Kamakura period

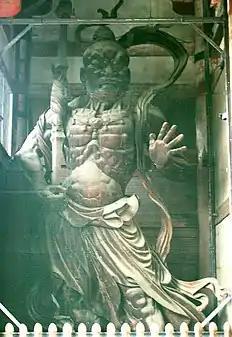
A famous Japanese wooden statue of Tōdai-ji, Nara. It was made by Busshi Unkei in 1203.

Despite a strong beginning, Yoritomo failed to consolidate the leadership of his family on a lasting basis. Intrafamily contention had long existed within the Minamoto, although Yoritomo had eliminated most serious challengers to his authority. When he died suddenly in 1199, his son Minamoto no Yoriie became and nominal head of the Minamoto, but Yoriie was unable to control the other eastern warrior families. By the early 13th century, a regency had been established by Hōjō Tokimasa—a member of the Hōjō clan, a branch of the Taira that had allied itself with the Minamoto in 1180. The head of Hōjō was installed as a regent for the ; the regent was termed the during the period, although later positions were created with similar power such as the and the . Often the was also the and . Under the Hōjō, the became a powerless figurehead.